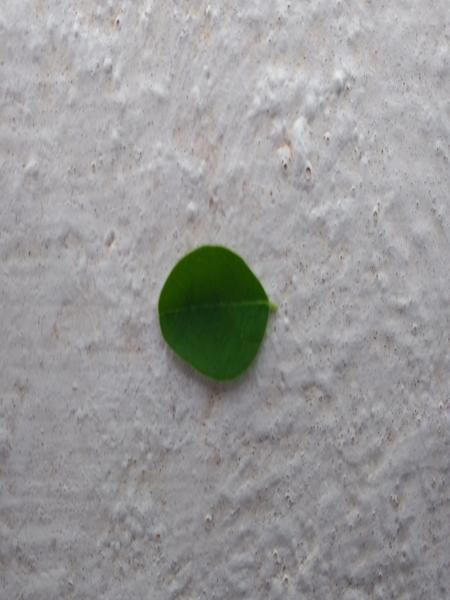
Plant: Drumstick